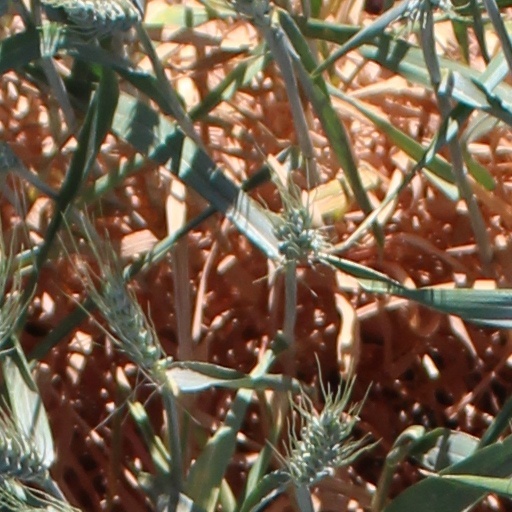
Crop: wheat